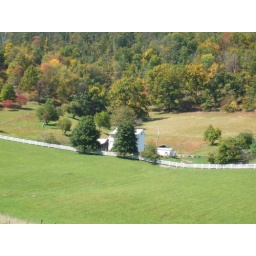
This is the farm house near all those red trees.